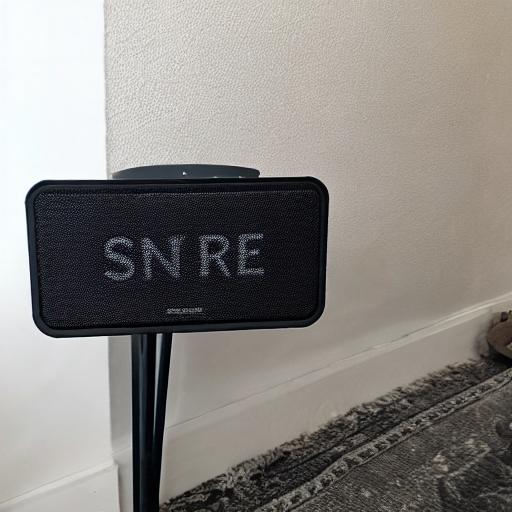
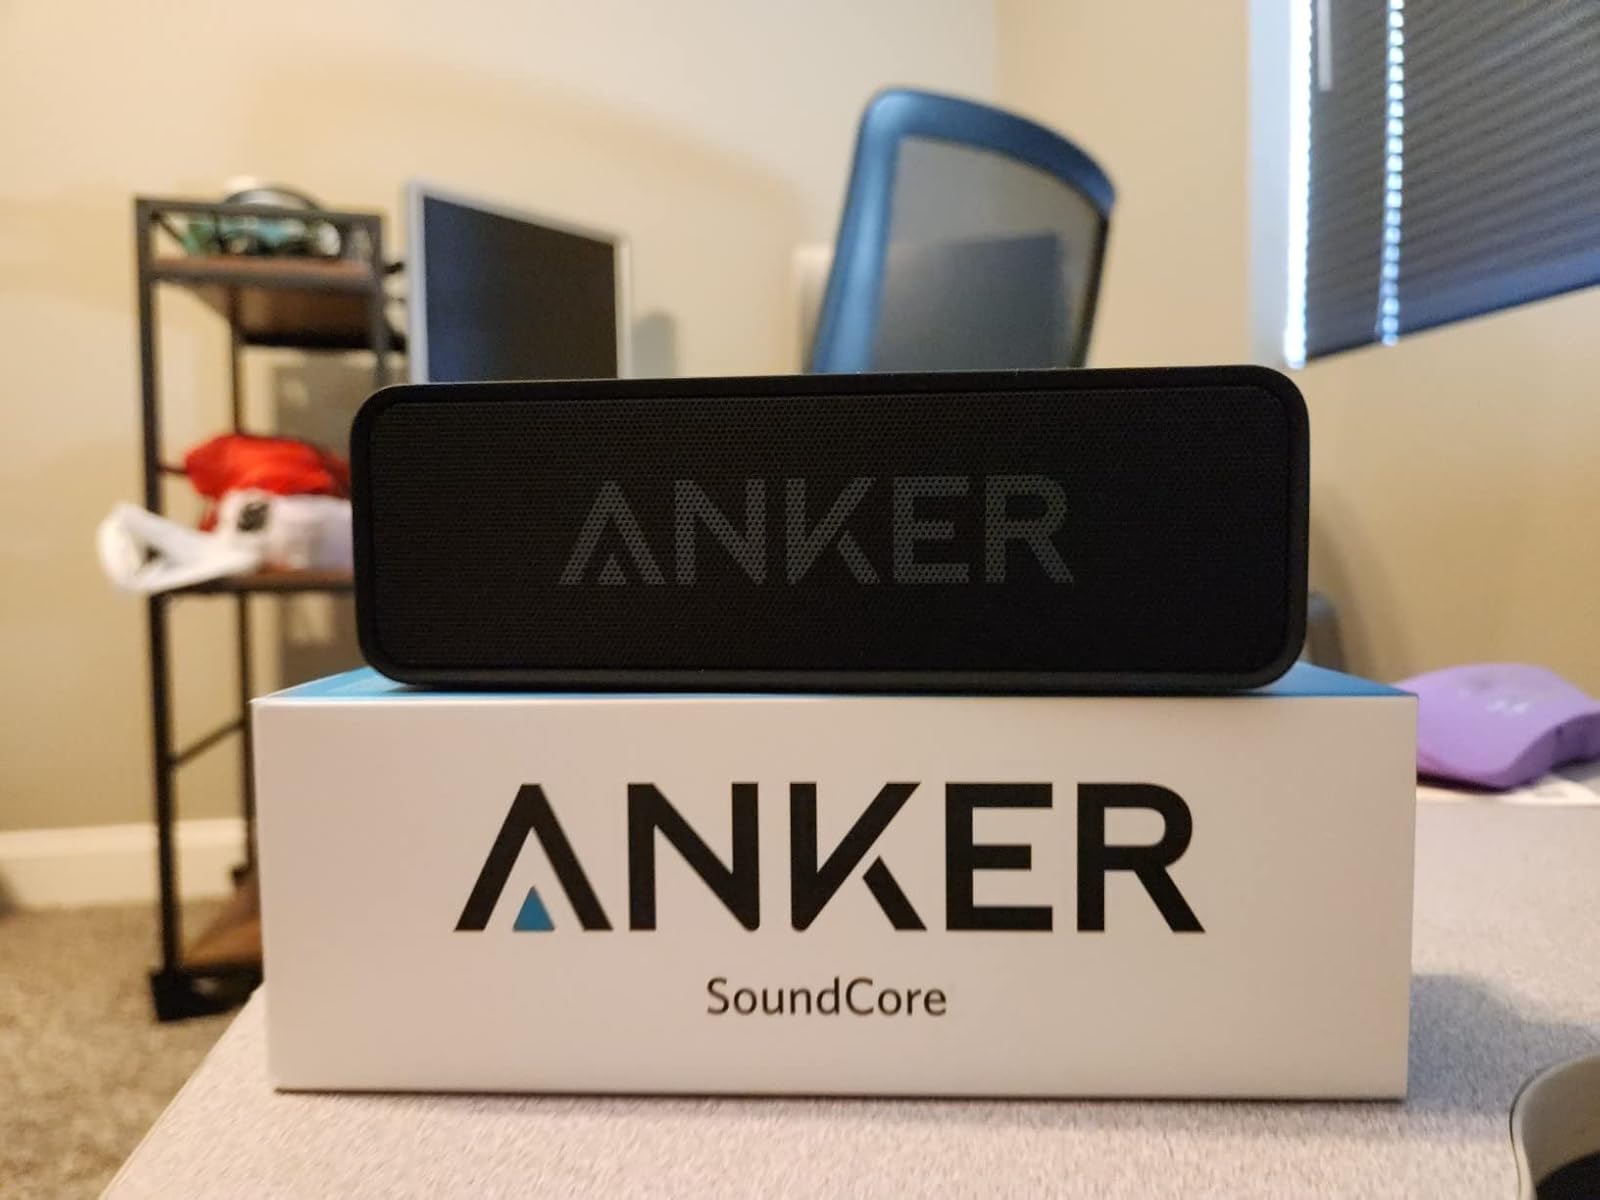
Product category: speaker
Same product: no